Overseas Elite

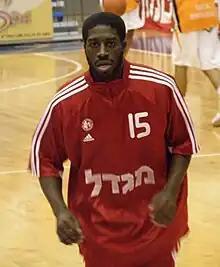
Pooh Jeter was a point guard on the 2020 team

For TBT 2020, Overseas Elite was named the No. 2 seed in a field of 24, reduced in size from previous tournaments due to the COVID-19 pandemic. The team won their first two games, then faced Sideline Cancer in the semifinals. Seeded 22nd, Sideline Cancer had advanced via three wins, including a defeat of third-seed Boeheim's Army. Overseas Elite led by 10 at the half and by seven after three quarters. The teams entered the Elam Ending tied at 59, thus setting a target score of 67 to win. The teams played to a 64–64 tie, with Overseas Elite taking a 65–64 lead on a free throw. The teams then traded misses, followed by Maurice Creek of Sideline Cancer making a three-point shot for a 67–65 win, denying Overseas Elite a chance at a fifth title.